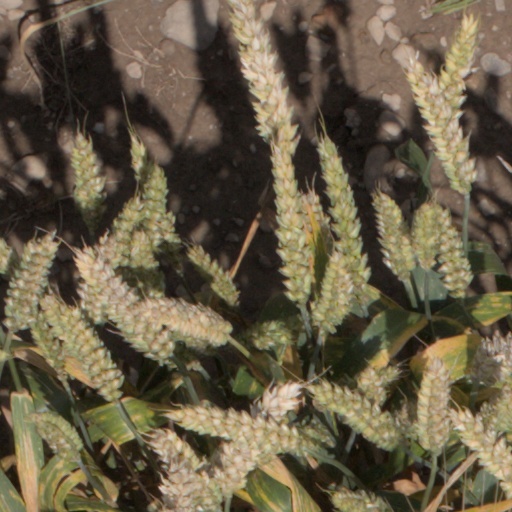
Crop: wheat